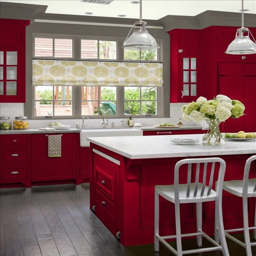
cooking in style : kitchens with colors that are anything but traditional